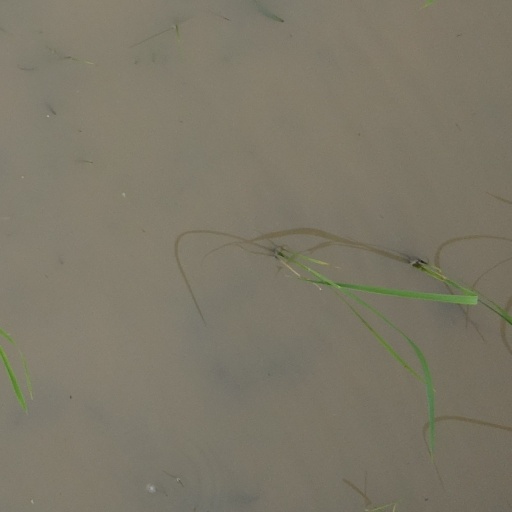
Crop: rice